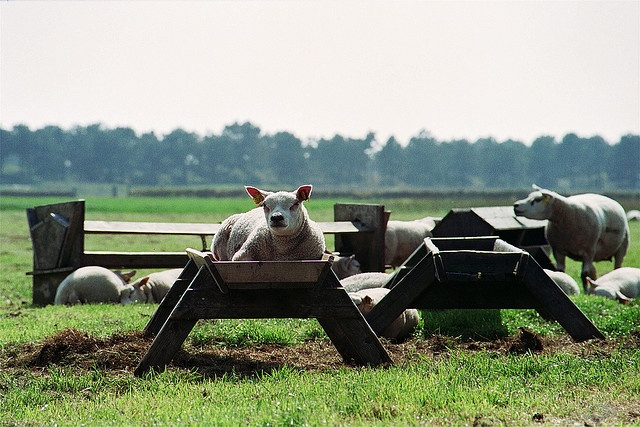
A sheep laying in a feeder with other animals in the background.
Several sheep is taking a rest in the middle of a field.
A sheep in a trough surrounded by other sheep.
A herd of sheep lounging in a green pasture.
Sheep on a bench during the day on a farm.